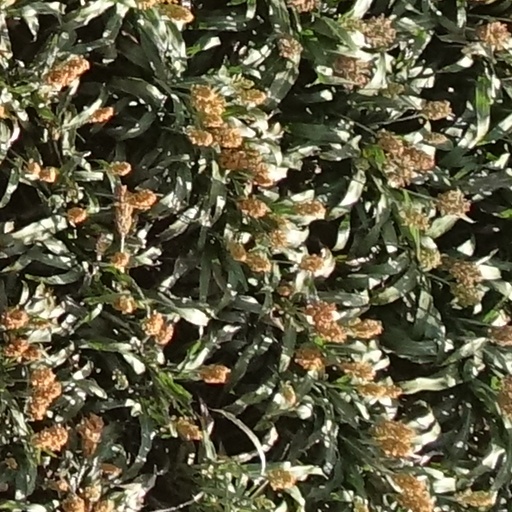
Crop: sorghum